List of McDonnell Douglas F-4 Phantom II U.S. operators

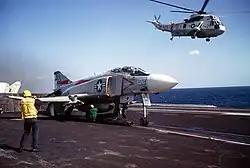
An F-4J Phantom II of Fighter Squadron VF-74 Bedevillers, about to be launched from the

American units that operated the F-4 Phantom II are listed below.